Rosalind Croucher

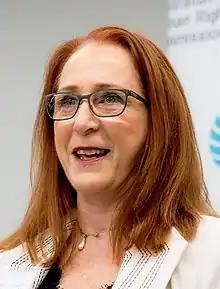
Croucher in 2017

Rosalind Frances Croucher (born 14 November 1954) is an Australian lawyer and academic who was the President of the Australian Human Rights Commission from July 2017 to July 2024. She was previously President of the Australian Law Reform Commission from December 2009 until July 2017, having served as a full-time commissioner since 2007.